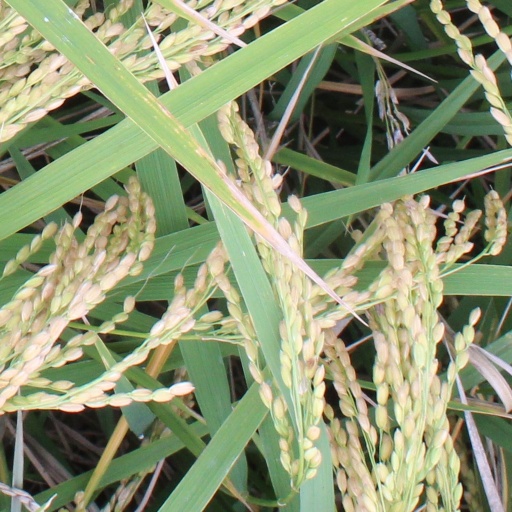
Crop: rice